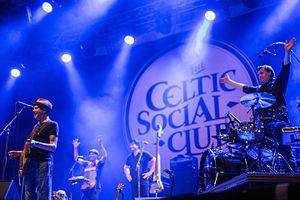
Red Cardell est un groupe de rock indépendant français, originaire de Quimper, en Bretagne. Il est formé en 1992 par Jean-Pierre Riou, Jean-Michel Moal et Ian Proërer. Après le départ de ce dernier en 2001, Manu Masko devient le batteur du groupe jusqu'en 2015.
Keltia Musique est un label indépendant de production et de distribution discographiques spécialisé en musiques bretonnes et celtiques, fondé en 1978 à Quimper en Bretagne, par l’un des pionniers en matière de diffusion de la musique bretonne, le sonneur Hervé Le Meur, qui s’est investi sans relâche dans le développement et la promotion de la musique bretonne.
The Celtic Social Club est un ensemble musical de rock celtique franco-britannique. Il est formé en 2013 et dirigé par Manu Masko. Le groupe est formé par un collectif de musiciens bretons, français, irlandais, avec des invités souvent liés au monde Celte ou aux musiques du monde. Inspirés par l'aventure de leurs aînés du Buena Vista Social Club et du New Orleans Social Club, ils affichent l'ambition de populariser la musique celtique en l'ouvrant au rock et aux musiques actuelles.